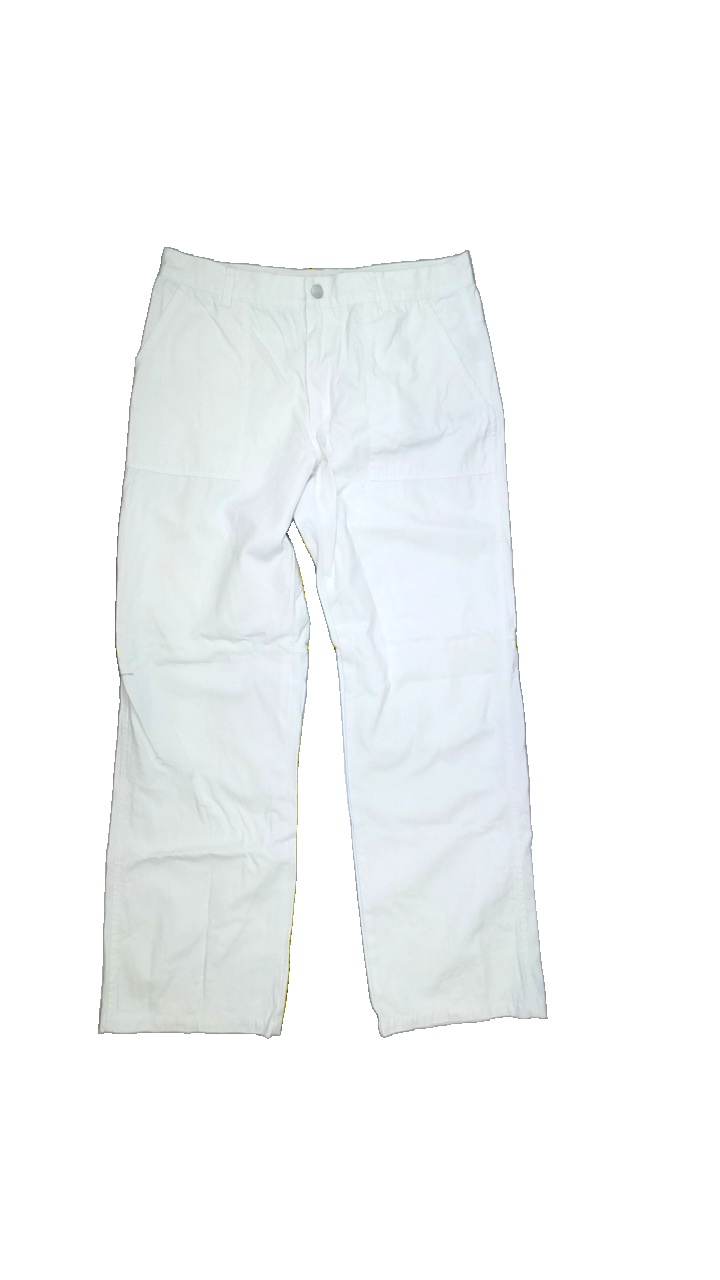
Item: Jeans (Men)
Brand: Missing
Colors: White
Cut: Regular
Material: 100%cotton
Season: Spring
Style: Denim
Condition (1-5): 3
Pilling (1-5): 4
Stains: Minor
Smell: Minor
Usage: Export
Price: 50-100